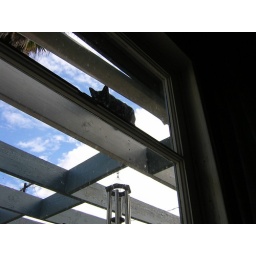
luca seen on the patio cover thru the window by my desk